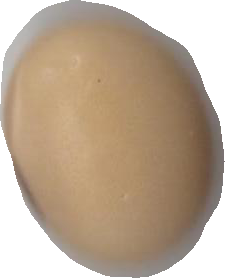
Variety: Anjasmoro